2006 transatlantic aircraft plot

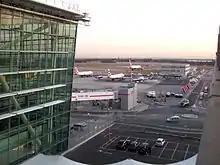
London Heathrow Airport

In the immediate aftermath of the first arrests, passengers were forbidden from carrying any liquids, apart from baby milk, onto flights between the United States and the United Kingdom. Since passengers could purchase beverages after passing airport security checkpoints in some American airports, gate checkpoints were also introduced at such airports.